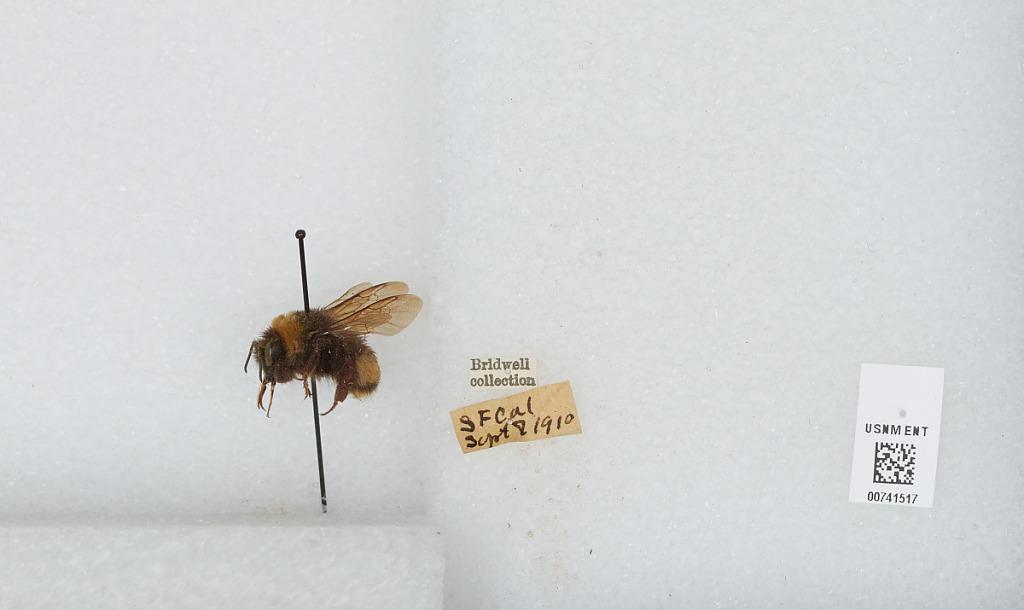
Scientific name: Bombus (Bombus) occidentalis Greene
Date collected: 1910-9-4
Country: United States
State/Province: California
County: San Francisco
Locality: San Francisco
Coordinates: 37.7775, -122.416